Rubén Suñé

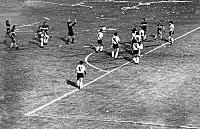
Suñé scoring the free kick vs River Plate. That goal nicknamed "the ghost goal" allowed Boca Juniors to win a new championship in 1976

When Boca Juniors hired Lorenzo in 1976, he brought Suñé back to the club. During the next few years Boca had one of the most successful periods in its history, claiming two Primera División championships, two Copa Libertadores titles and the 1977 Copa Intercontinental.